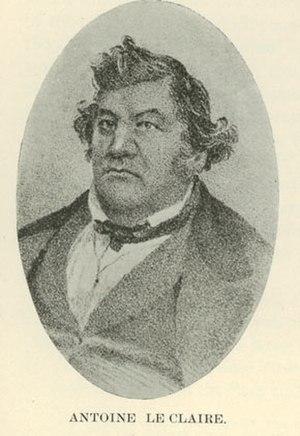
L'église Saint-Antoine est une église catholique historique de la ville de Davenport aux États-Unis et l'une des plus anciennes du pays. C'est la première église et la première paroisse catholique de la ville et la deuxième de l'Iowa, après celle de la cathédrale Saint-Raphaël de Dubuque. Elle a été fondée par un missionnaire français, l'abbé Pelamourgues. Elle est inscrite au Registre national des lieux historiques du ministère de l'Intérieur des États-Unis sous la dénomination de complexe historique de l'église catholique Saint-Antoine, comprenant l'église actuelle et l'ancienne école paroissiale qui était le premier édifice de l'église paroissiale. Ce dernier bâtiment est le plus ancien édifice ecclésial encore debout de tout l'Iowa.
Antoine LeClaire, né le 15 décembre 1797 et mort le 25 septembre 1861, était un métis, fils d'un franco-canadien et d'une amérindienne de la nation Pottawatami, interprète de l'armée américaine. Homme d'affaires et philanthrope, il était propriétaire dans le comté de Scott et dans le comté de Rock Island. Il est également l'un des principaux fondateurs de Davenport.